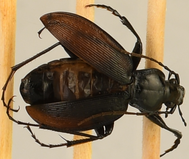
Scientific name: Carabus goryi
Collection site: Mountain Lake Biological Station NEON (MLBS), plot MLBS_002